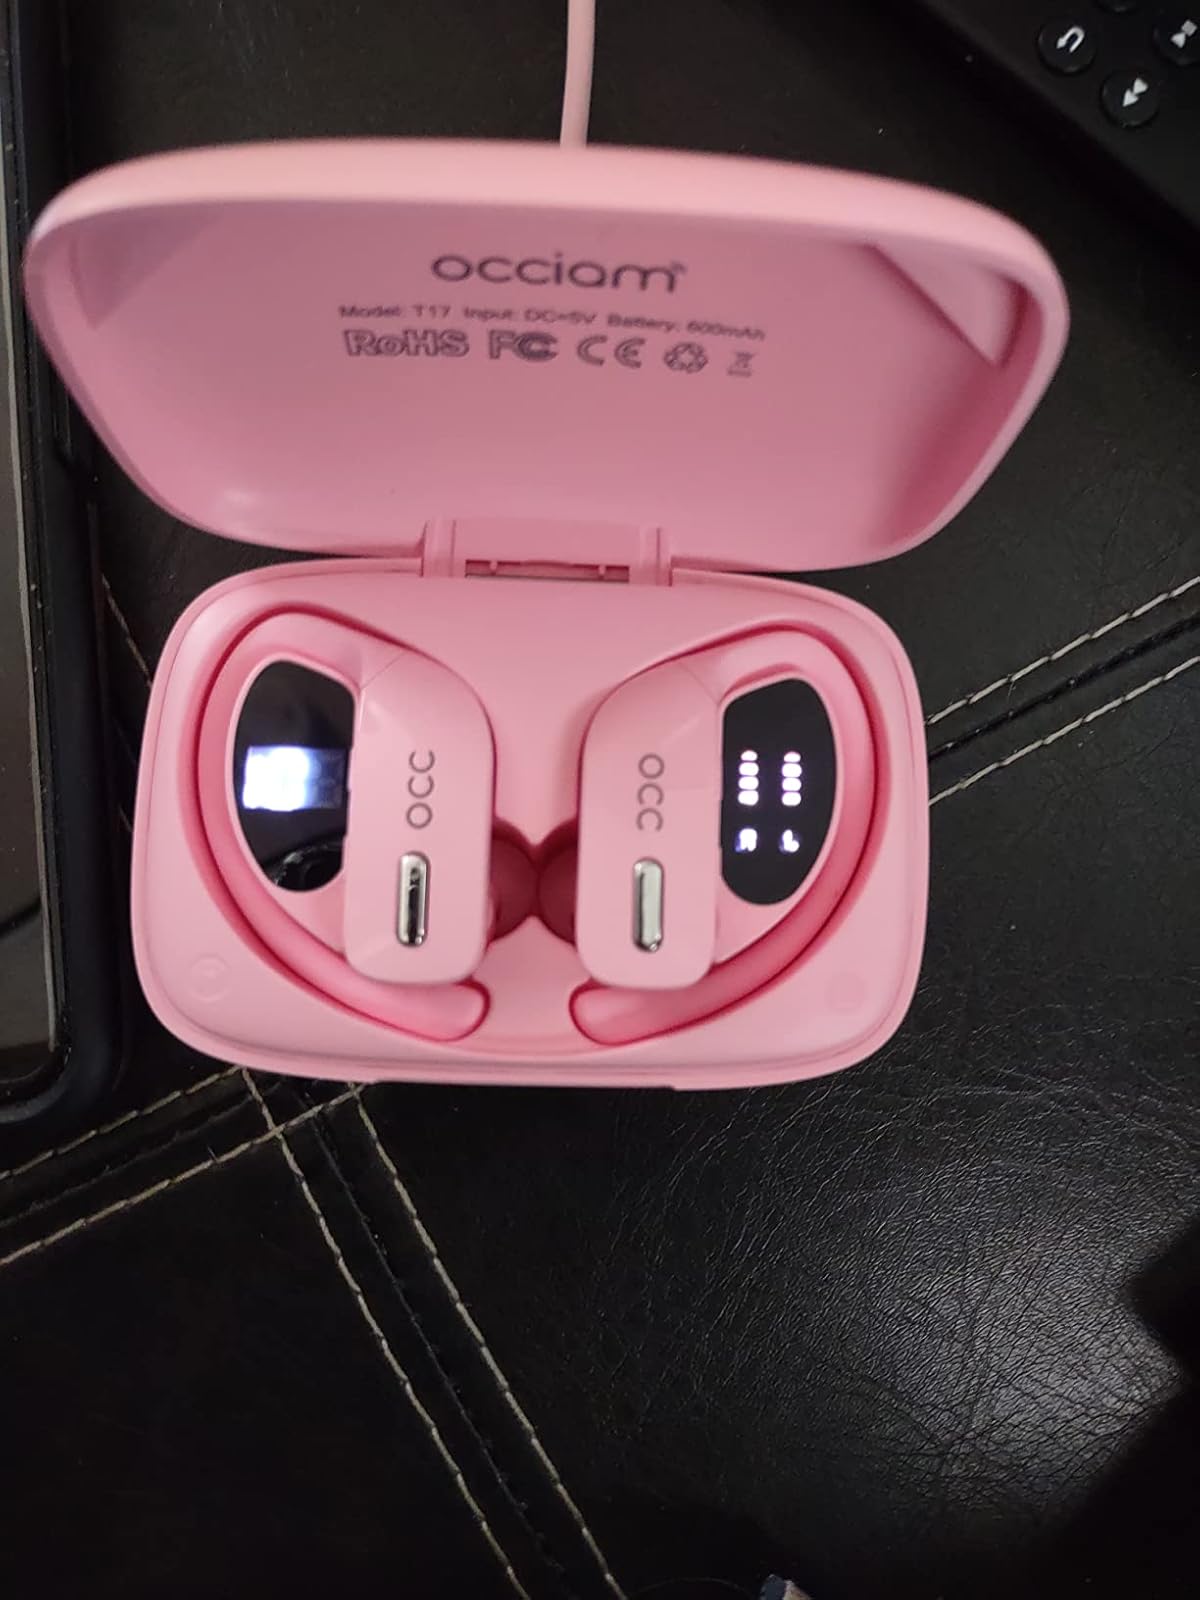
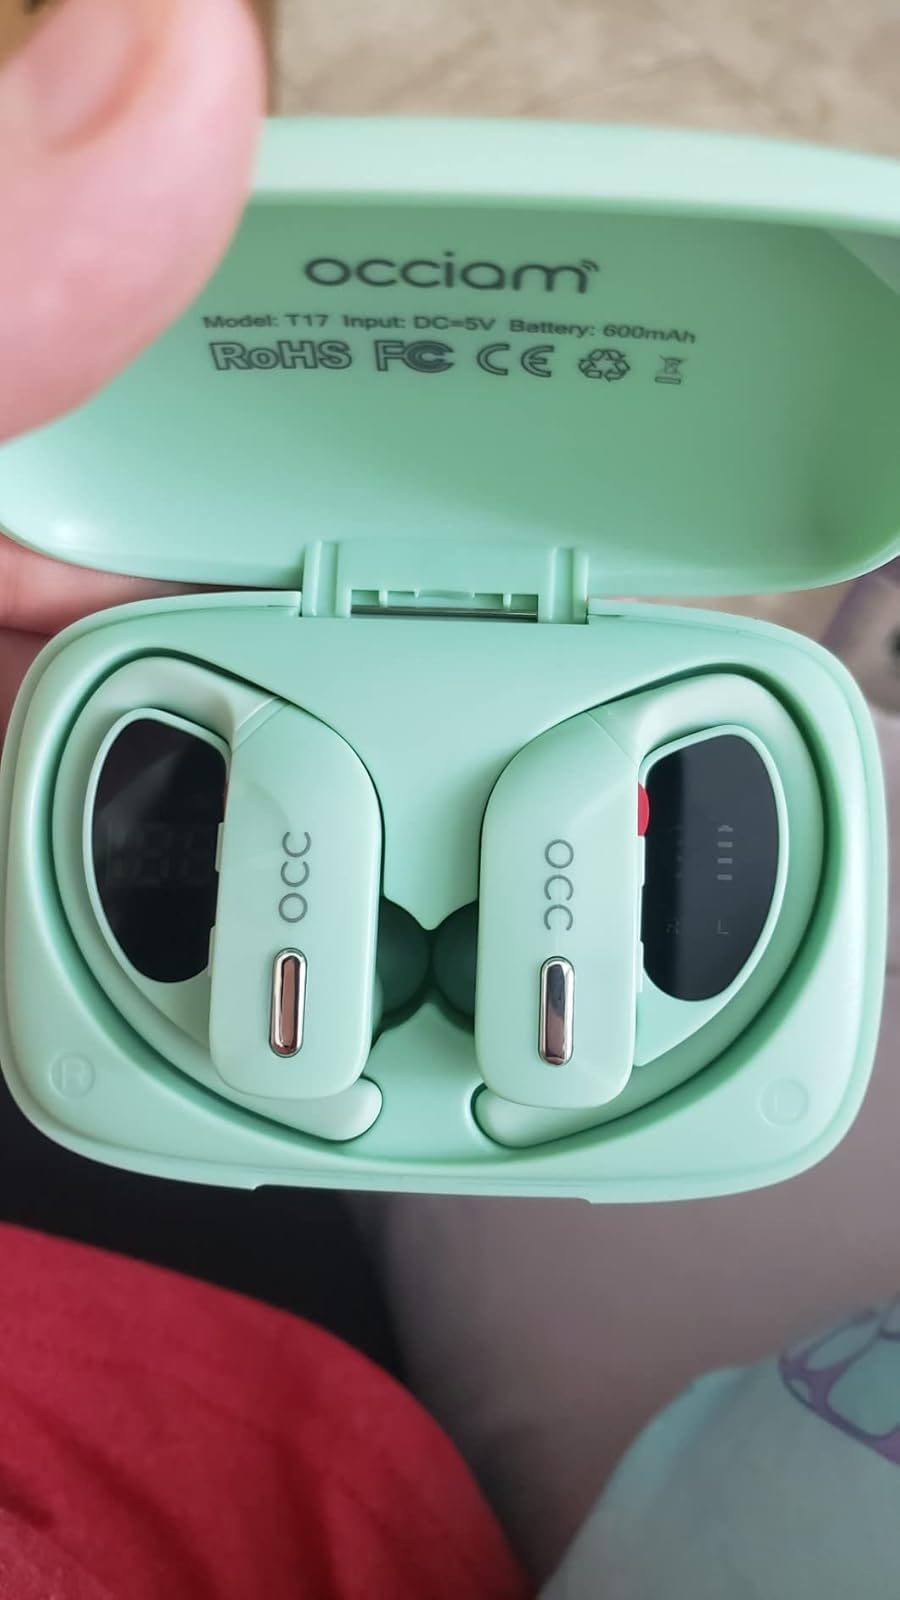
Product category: earbuds
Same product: no